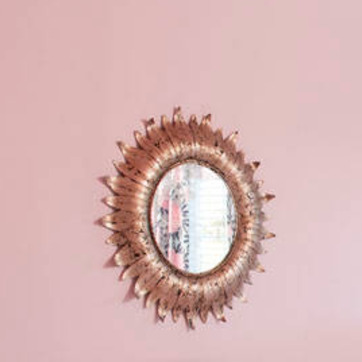
Material: mirror